Great Pearl Robbery

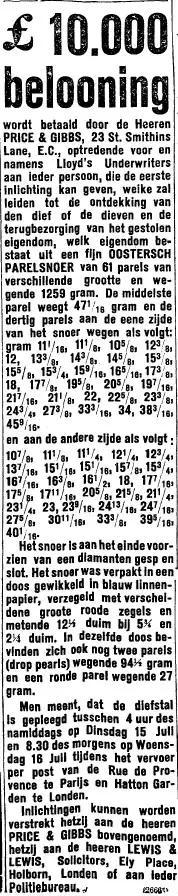
Dutch advertisement promising a reward for information on the whereabouts of the stolen pearl necklace

Two weeks after the arrests, a piano-back maker named Augustus Horne discovered a box in the gutter of a Highbury street. Opening it, he found a matchbox containing all of the pearls (except those bought by Spanier). Assuming them to be imitation pearls, he gave one to a homeless child to use as a marble. He then handed the rest in to the police. The Lutine Bell was rung to celebrate their return.